Out of Range (film)

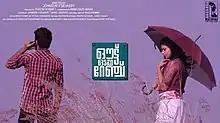
Theatrical release poster

Out of Range is a 2016 Indian Malayalam-language comedy drama film directed by Johnson V. Devassy. The film stars Vishnu Unnikrishnan, Askar Ali, Sumith Samudra, and Ajayaghosh in the lead roles with Swamty, Nila Raj, and Anjali Aneesh Upasana in supporting roles. It is produced by Suresh Kumar T. under the banner of Malavika Cine Creations. Anish Babu Abbas does the cinematography while Rakesh Kesavan and Lonely Doggy score the music. The screenplay is written by Devassy along with Shafeek Mohammed and Fahad Shan.